Coins of the Swiss franc

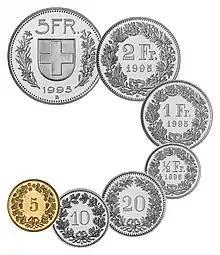
The current series of the Swiss franc coins (reverse faces)

The coins of the Swiss franc are the official coins used in Switzerland and Liechtenstein. The name of the subunit is in French and internationally, in German, in Italian, and in Romansh.